Henrietta Maria of France

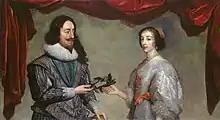
Charles handing a laurel wreath to Henrietta Maria, depicted in a 1631 portrait by Daniël Mijtens

During the 1640s, the kingdoms of England, Scotland and Ireland were dominated by a sequence of conflicts termed the English Civil War or the Wars of the Three Kingdoms; within England, the conflict centred on the rival Royalist and Parliamentarian factions. Queen Henrietta Maria became heavily involved in this conflict that resulted in her husband's death and her exile in France. There have been various schools of thought as to Henrietta Maria's role in the civil war period and the degree of her responsibility for the ultimate Royalist defeat. The traditional perspective on the Queen has suggested that she was a strong-willed woman who dominated her weaker-willed husband for the worse; the historian Wedgwood, for example, highlights Henrietta Maria's steadily increasing ascendancy over Charles, observing that "he sought her advice on every subject, except religion" and indeed complained that he could not make her an official member of his council. Some recounting from the 1670s back Wedgwood's case somewhat, as there is documentation of Henrietta Maria's rather forward trades with France for money and arms. Reinterpretation in the 1970s argued that Henrietta Maria's political role was more limited, suggesting that the King took more decisions himself personally. Quinton Bone concludes that, despite having a very close personal relationship with Henrietta Maria, Charles rarely listened to her on matters of state politics. A third, more recent model argues that Henrietta Maria did indeed exercise political power and influence during the conflict, less so directly but more as a result of her public actions and deeds, which constrained and influenced the choices available to Charles.